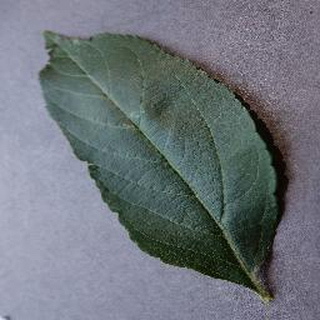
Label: healthy_apple